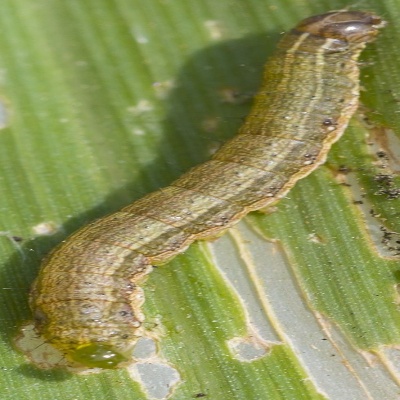
Crop: Maize
Condition: fall armyworm